Rathinirvedam (1978 film)

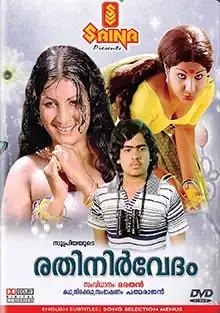
DVD cover

Rathinirvedam is a 1978 Indian Malayalam-language erotic drama film directed by Bharathan and written by P. Padmarajan based on his own novel of the same name. In the film, Pappu, a teenager, is awaiting his pre-degree results to join an engineering course. He gets attracted to his neighbour Rathi, who is a middle-aged woman, and falls hopelessly in love.